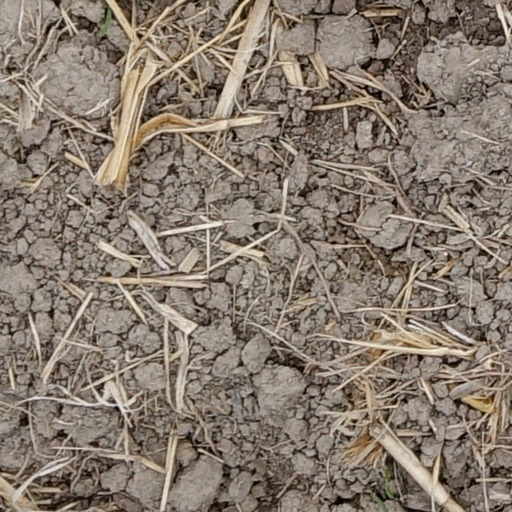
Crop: wheat